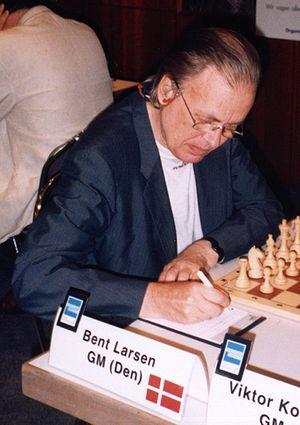
Jørgen Bent Larsen est un joueur d'échecs danois, grand maître international depuis 1956.